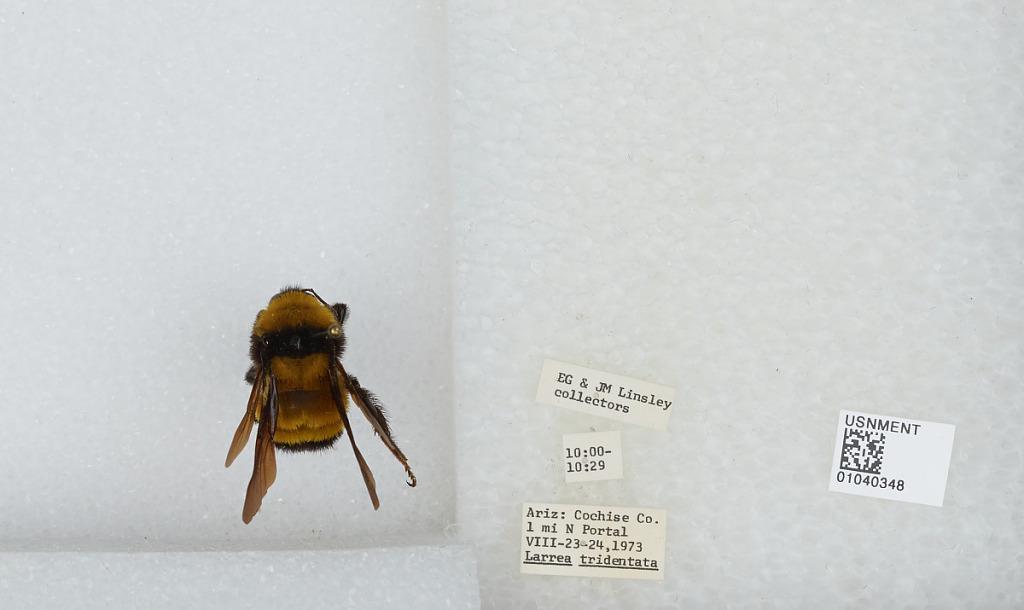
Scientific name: Bombus (Fervidobombus) sonorus Say
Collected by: E. Linsley & J. Linsley
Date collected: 1973-8-23
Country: United States
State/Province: Arizona
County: Cochise
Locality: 1 mile north of Portal
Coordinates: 31.9267, -109.141